Barton College (Deakin University)

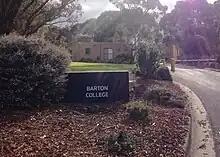
Barton College entrance in 2017 (with Common Room in background)

Barton College is a residential college located at the Waurn Ponds campus of Deakin University. Established in 1989, the college is a residence made up of the Dawson, Evatt, and Hammond buildings.